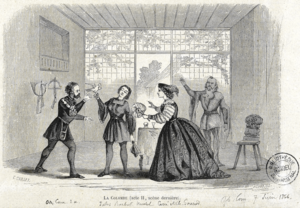
La Colombe est un opéra-comique en deux actes de Charles Gounod, sur un livret en français de Jules Barbier et Michel Carré, d'après la fable Le Faucon et le Chapon de Jean de La Fontaine.